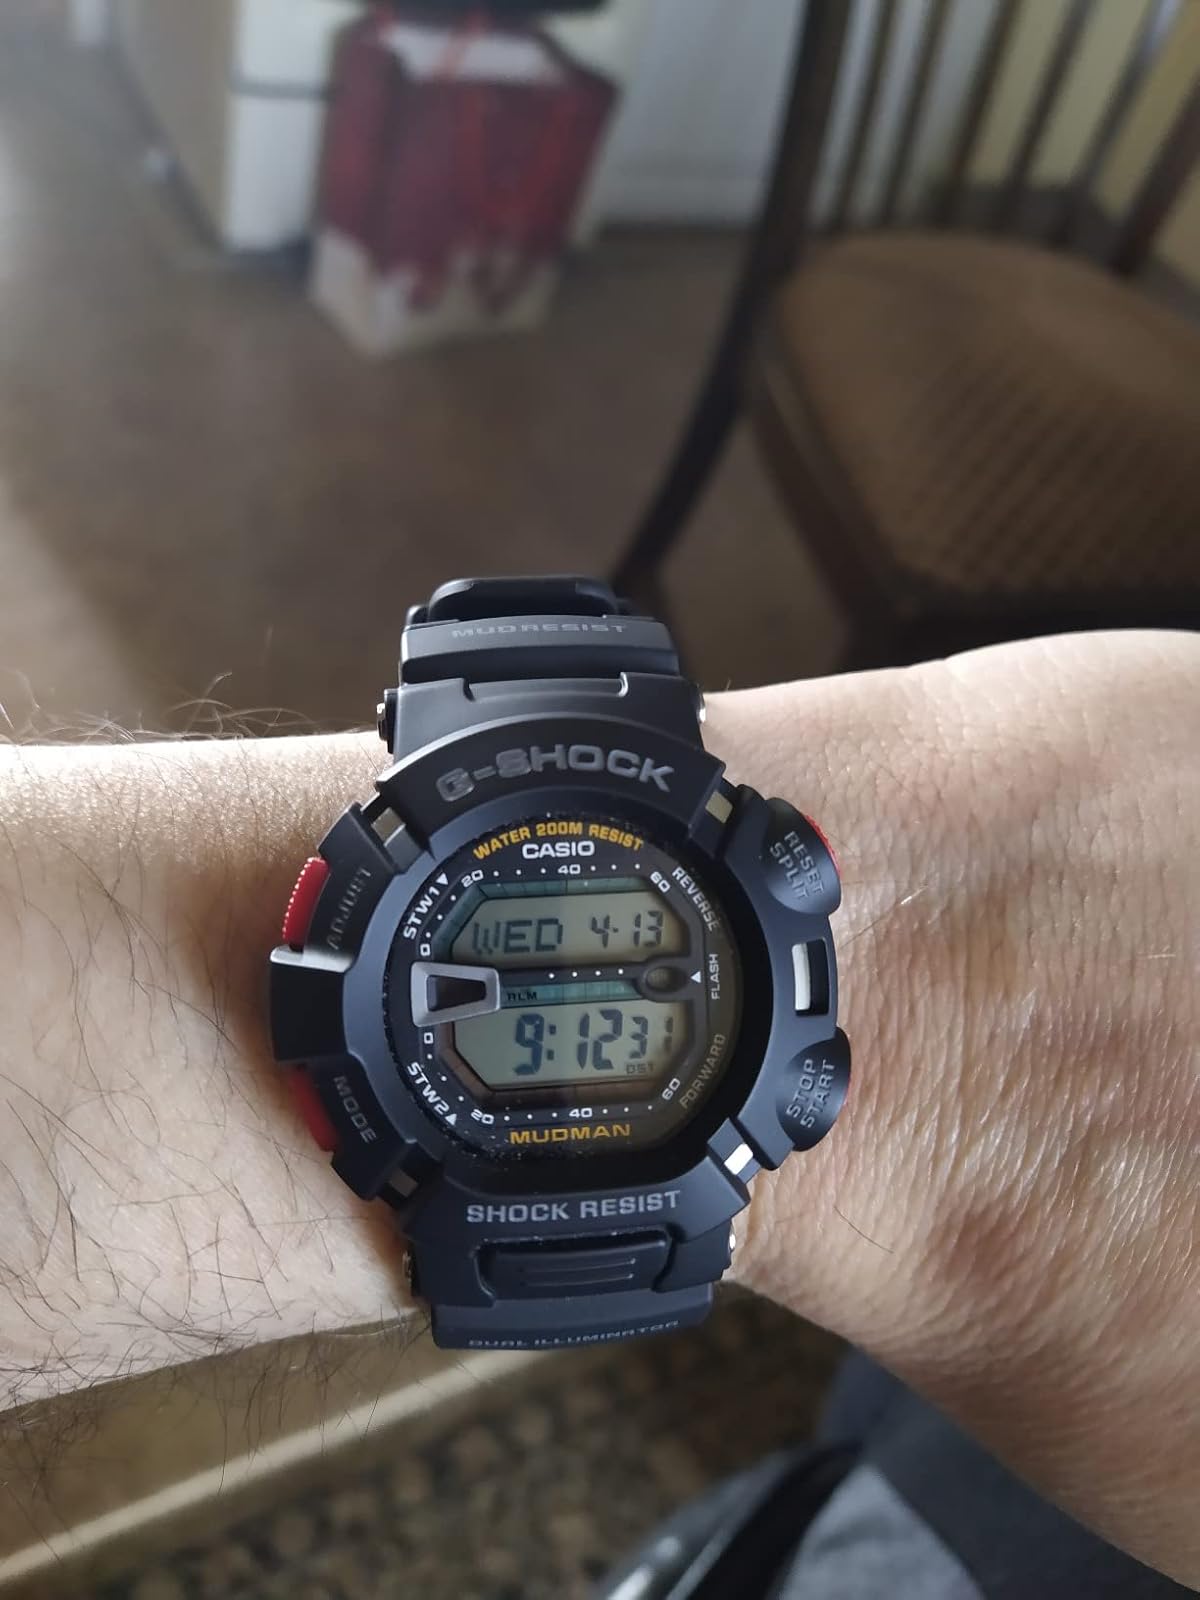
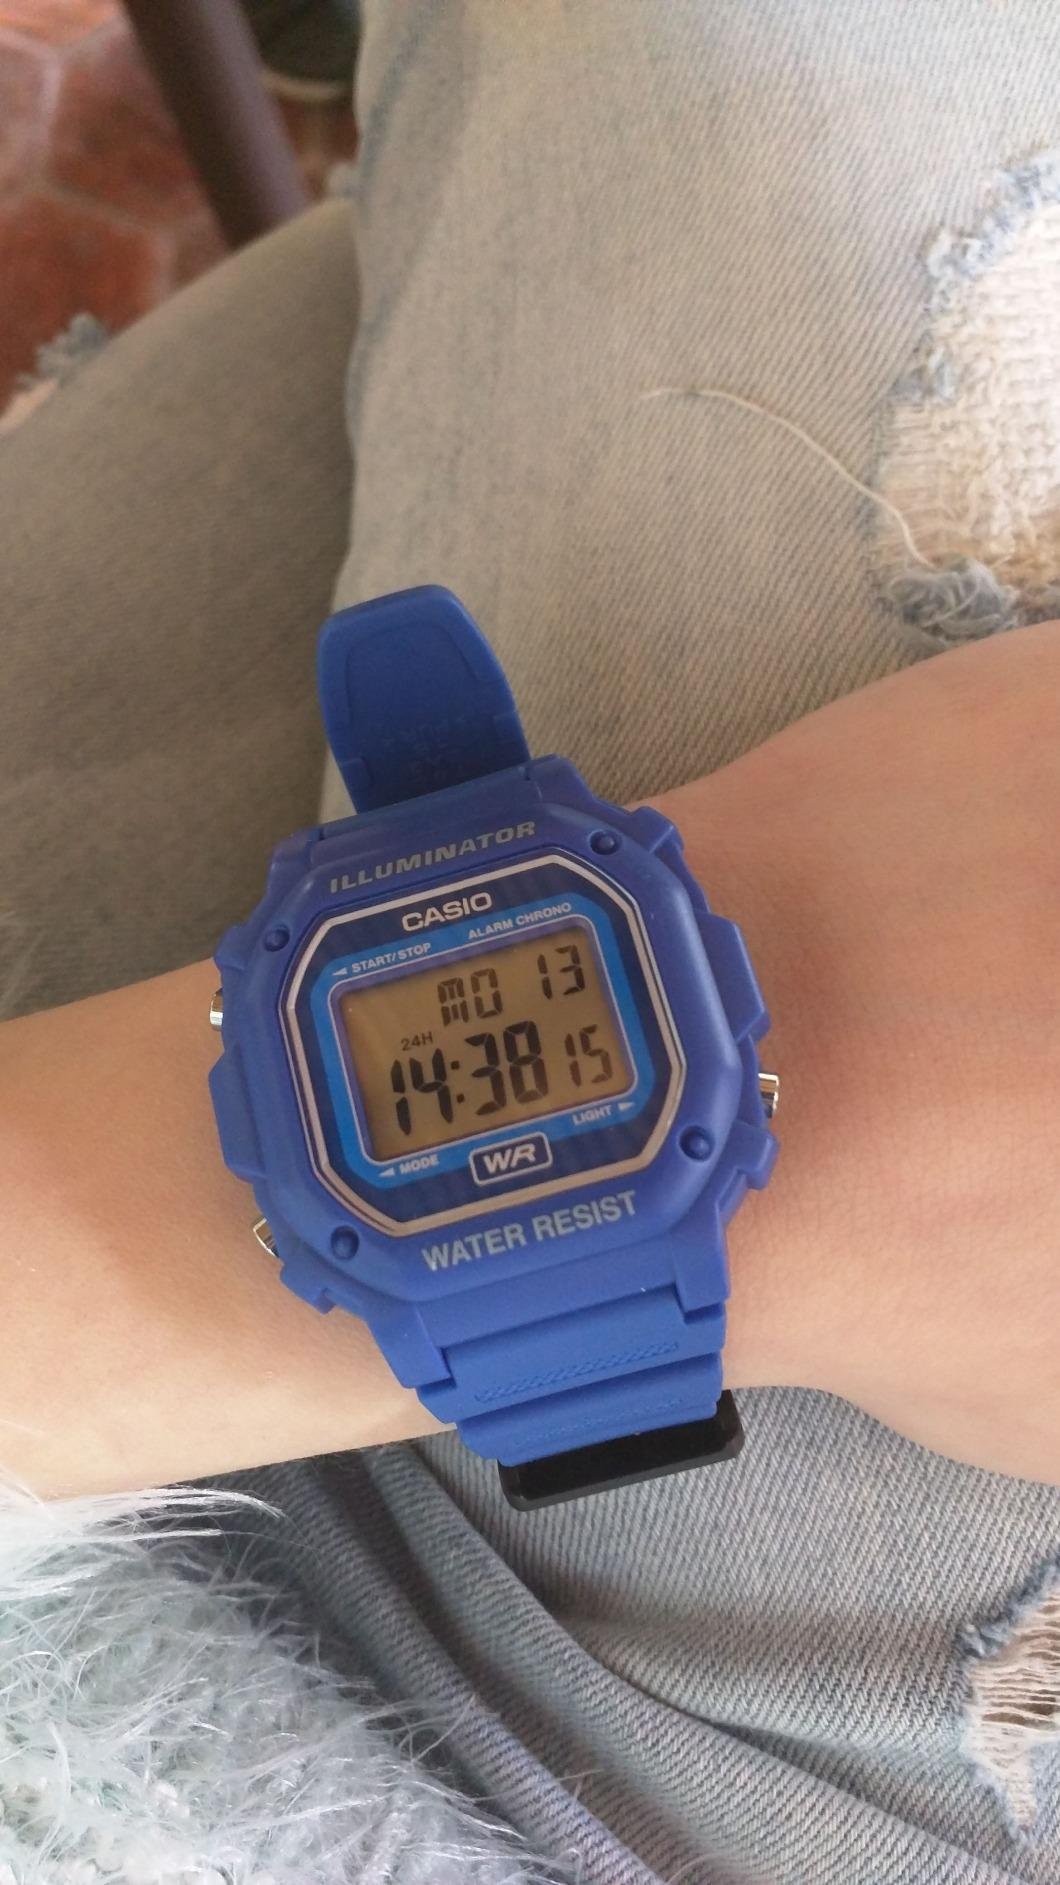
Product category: accessories_watch
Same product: no